José Luis Picardo

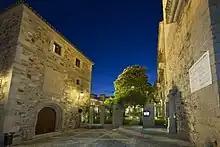
Parador de Cáceres in 2014. José Luis Picardo's original Hostería entrance is on the left and, centre, his gateway to the patio.

The twelve guest rooms were arranged on the second floor, but the windows being high in the walls, Picardo arranged for a raised area in front of each window so that guests could see out of the windows with greater ease. The public corridors followed the design pioneered by Picardo at Jaén of imitation stone groin vaults at regular intervals.